The Good, the Bad, and Huckleberry Hound

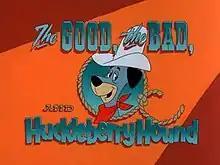
Title card.

The Good, the Bad, and Huckleberry Hound is a 1988 animated Western television film produced by Hanna-Barbera for syndication as part of the "Hanna-Barbera Superstars 10" series.